Corniche

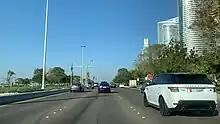
Driving along the Abu Dhabi Corniche

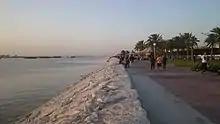
Qatif corniche

Dammam corniche, Qatif corniche, Khobar corniche, Ras Tanura corniche, Jeddah Corniche, Yanbu corniche, Al Jubail corniche, Khafji corniche.